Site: brandenburg
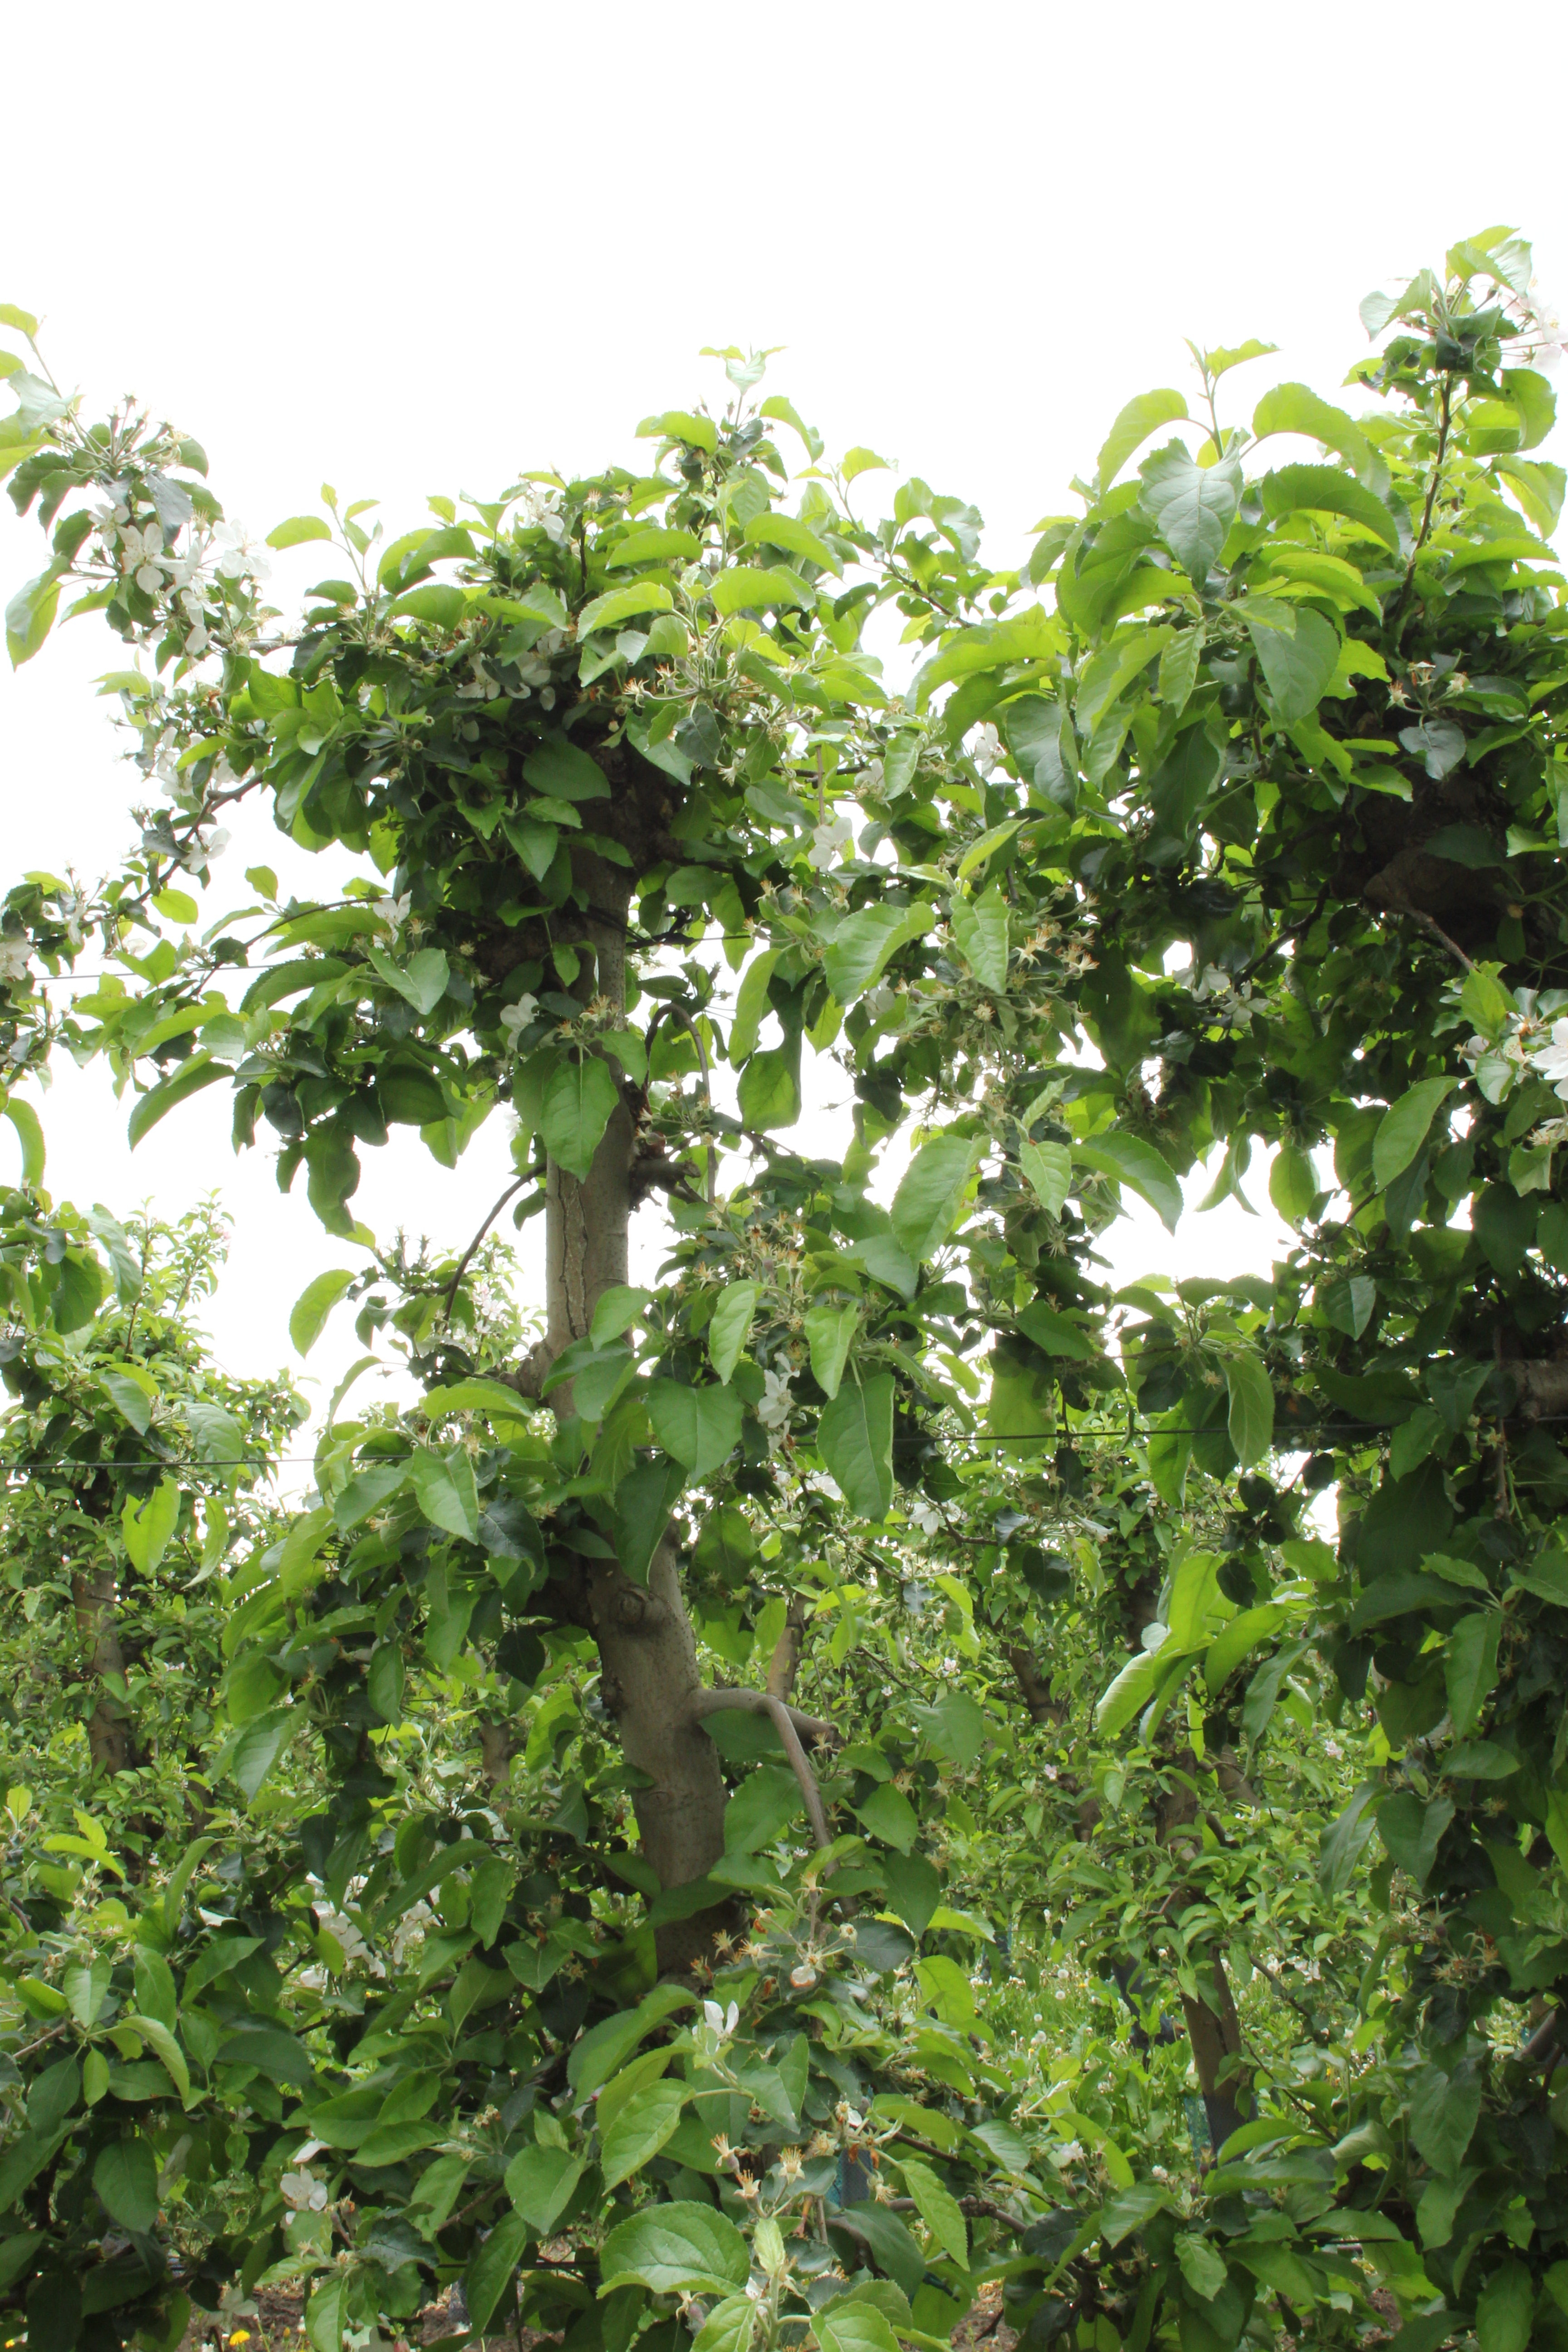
Growth stage (BBCH 67): Flowering